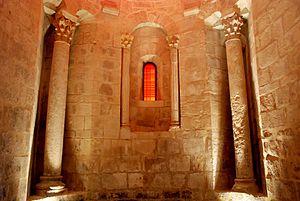
France - Provence - Prieuré Notre-Dame de Salagon
Le prieuré Notre-Dame de Salagon est un prieuré roman situé sur le territoire de la commune de Mane dans le département français des Alpes-de-Haute-Provence en région Provence-Alpes-Côte d'Azur.